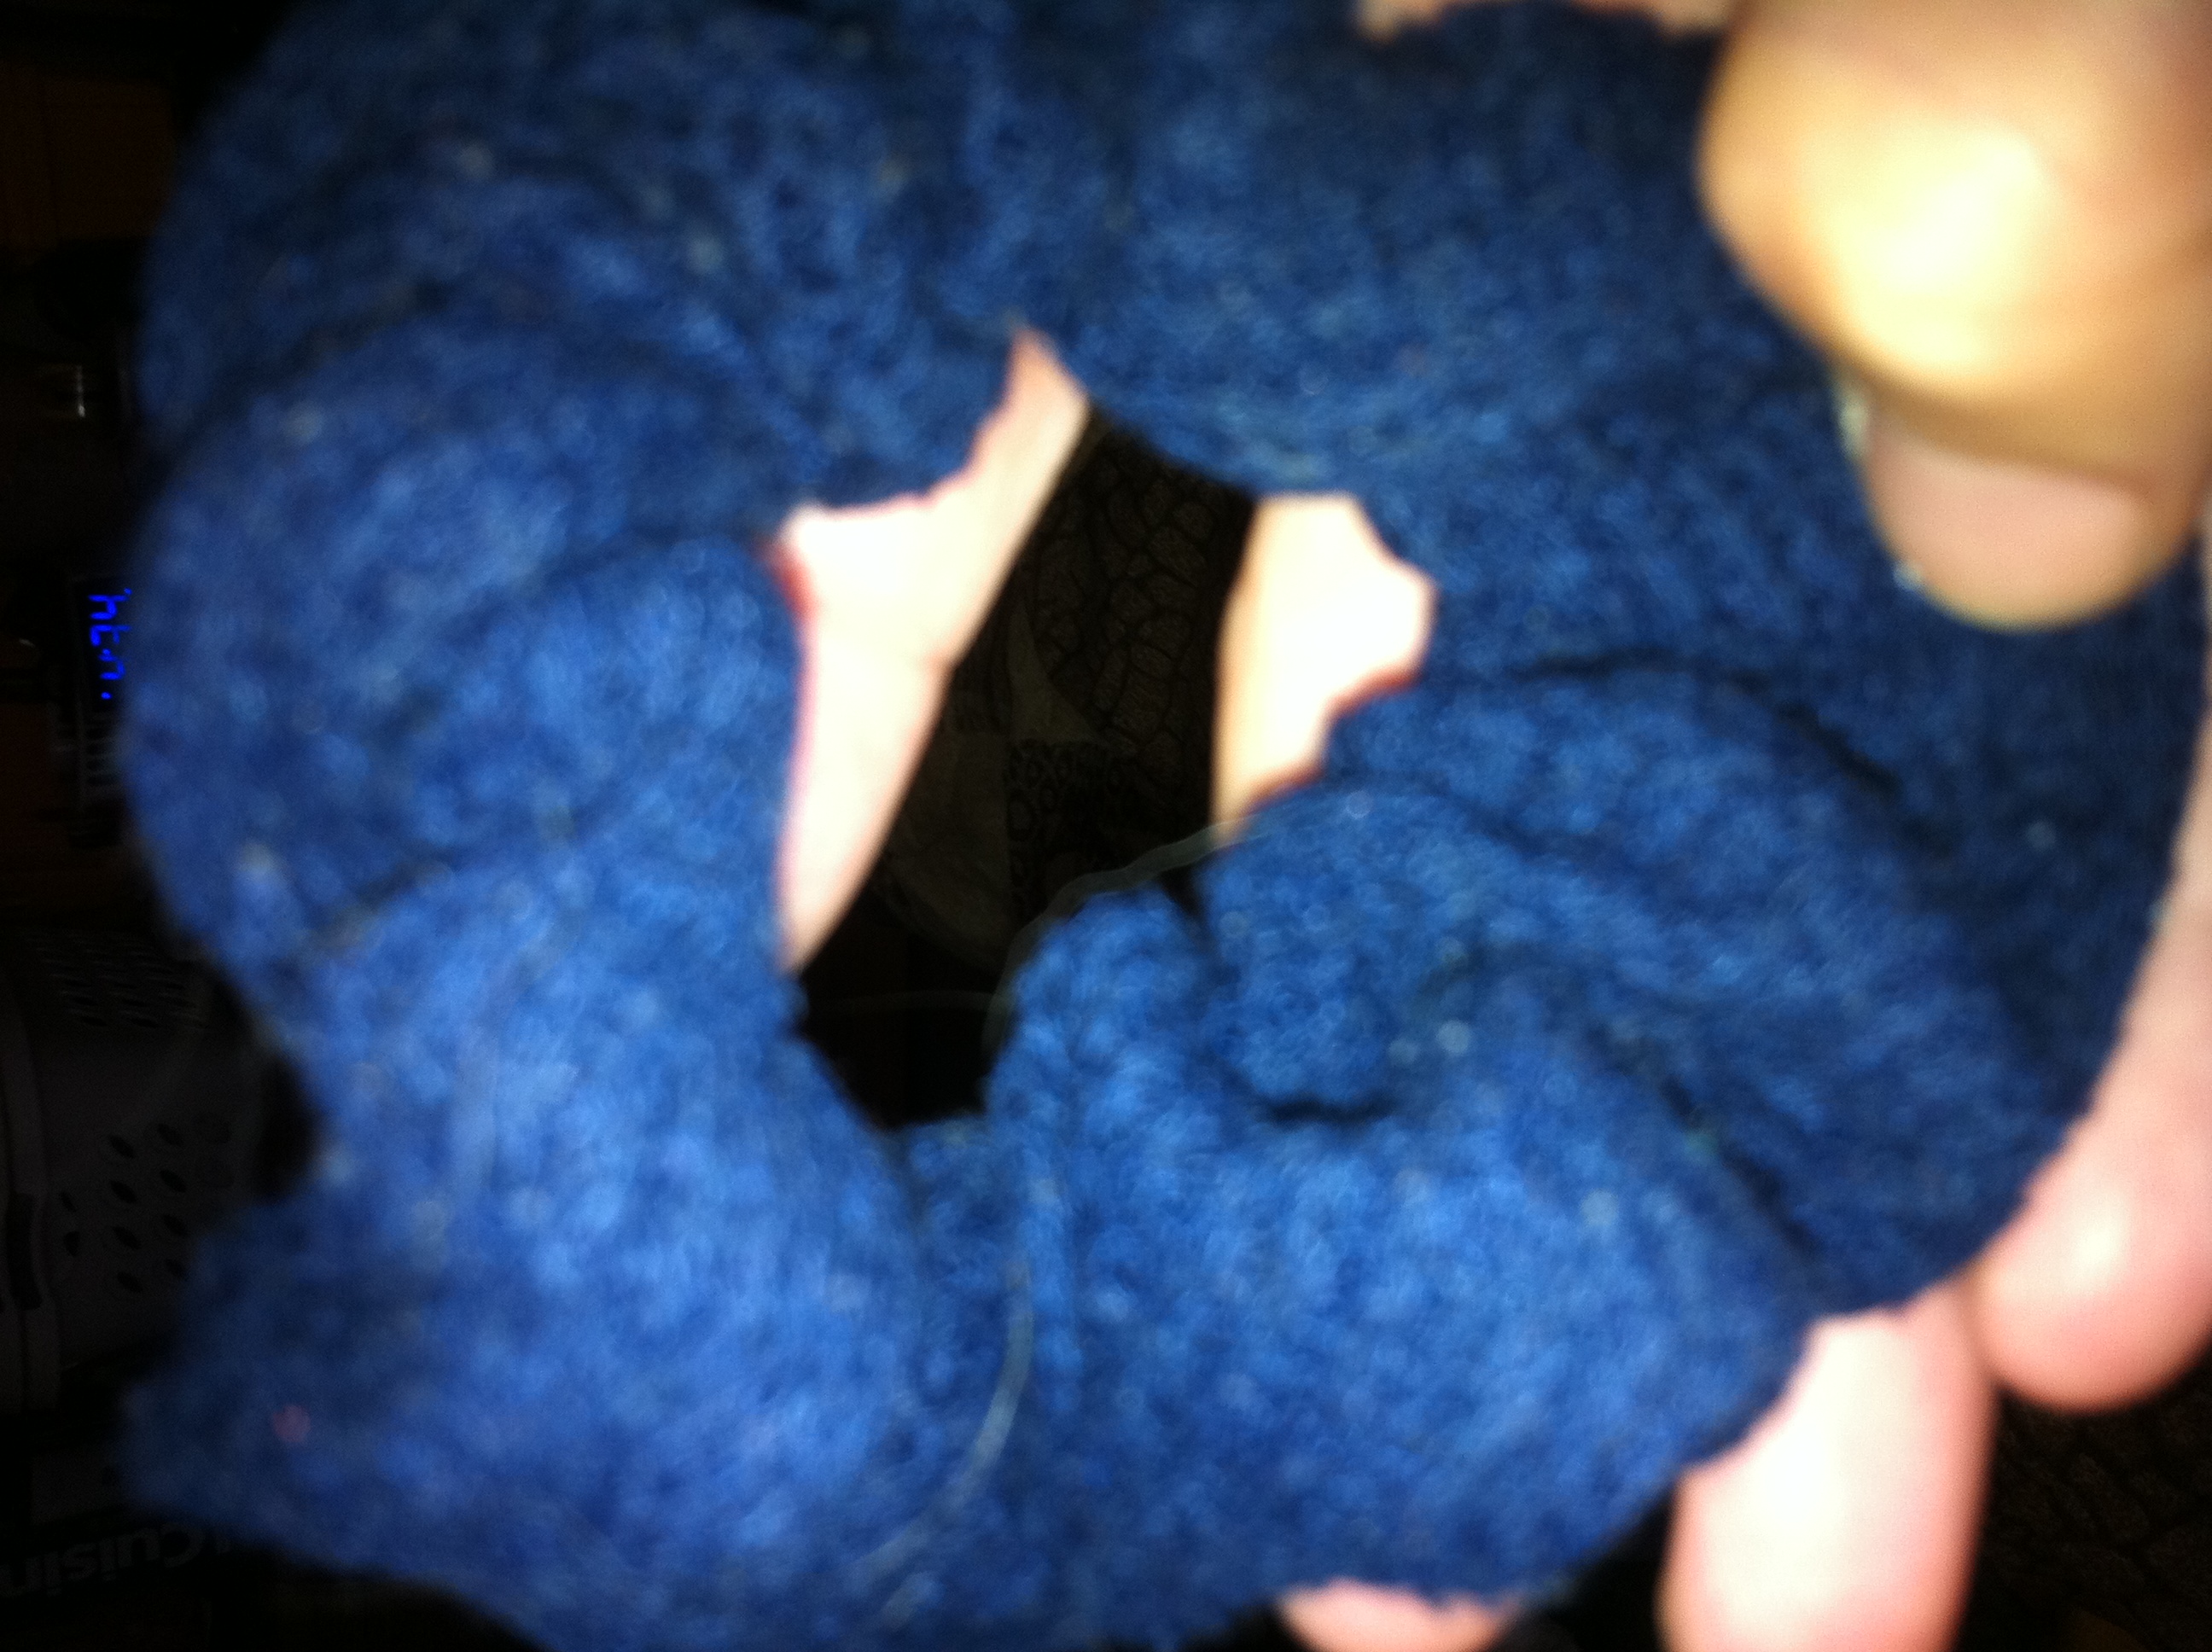Question: What color is this?
Answer: blue